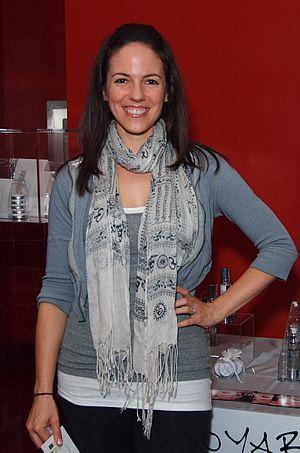
Anna Silk est une actrice canadienne, née le 31 janvier 1974 à Fredericton, au Nouveau-Brunswick, Canada.